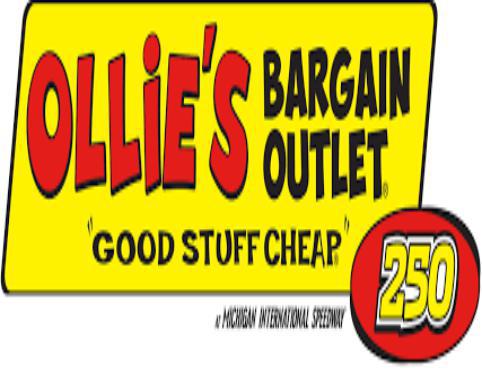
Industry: Others